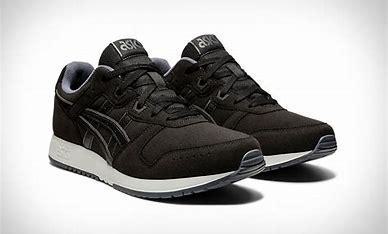
Brand: Asics
Model: Lyte Classic